Privacy

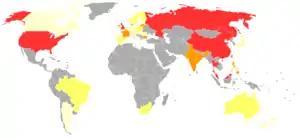
Privacy International 2007 privacy ranking. On one end of the spectrum, green indicates countries that uphold human rights standards while on the other end, red indicates countries considered endemic surveillance societies. This ranking was the last global report conducted by Privacy International, and it is demonstrated that countries that do have the legal right to privacy explicitly mentioned in their constitutions trend closer to yellow and green while those that do not trend closer to red.

Most countries give citizens rights to privacy in their constitutions. Representative examples of this include the Constitution of Brazil, which says "the privacy, private life, honor and image of people are inviolable"; the Constitution of South Africa says that "everyone has a right to privacy"; and the Constitution of the Republic of Korea says "the privacy of no citizen shall be infringed." The Italian Constitution also defines the right to privacy. Among most countries whose constitutions do not explicitly describe privacy rights, court decisions have interpreted their constitutions to intend to give privacy rights.